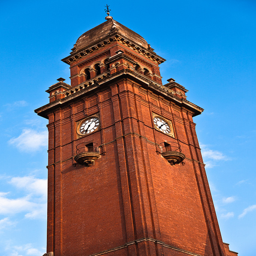
The building is very tall and has several clocks on it.
A brick clock tower stands in the daylight.
A tall brown tower with a clock on each of it's sides.
a tall tower with some clocks on the side of it
An upshot of a large brick clock tower.